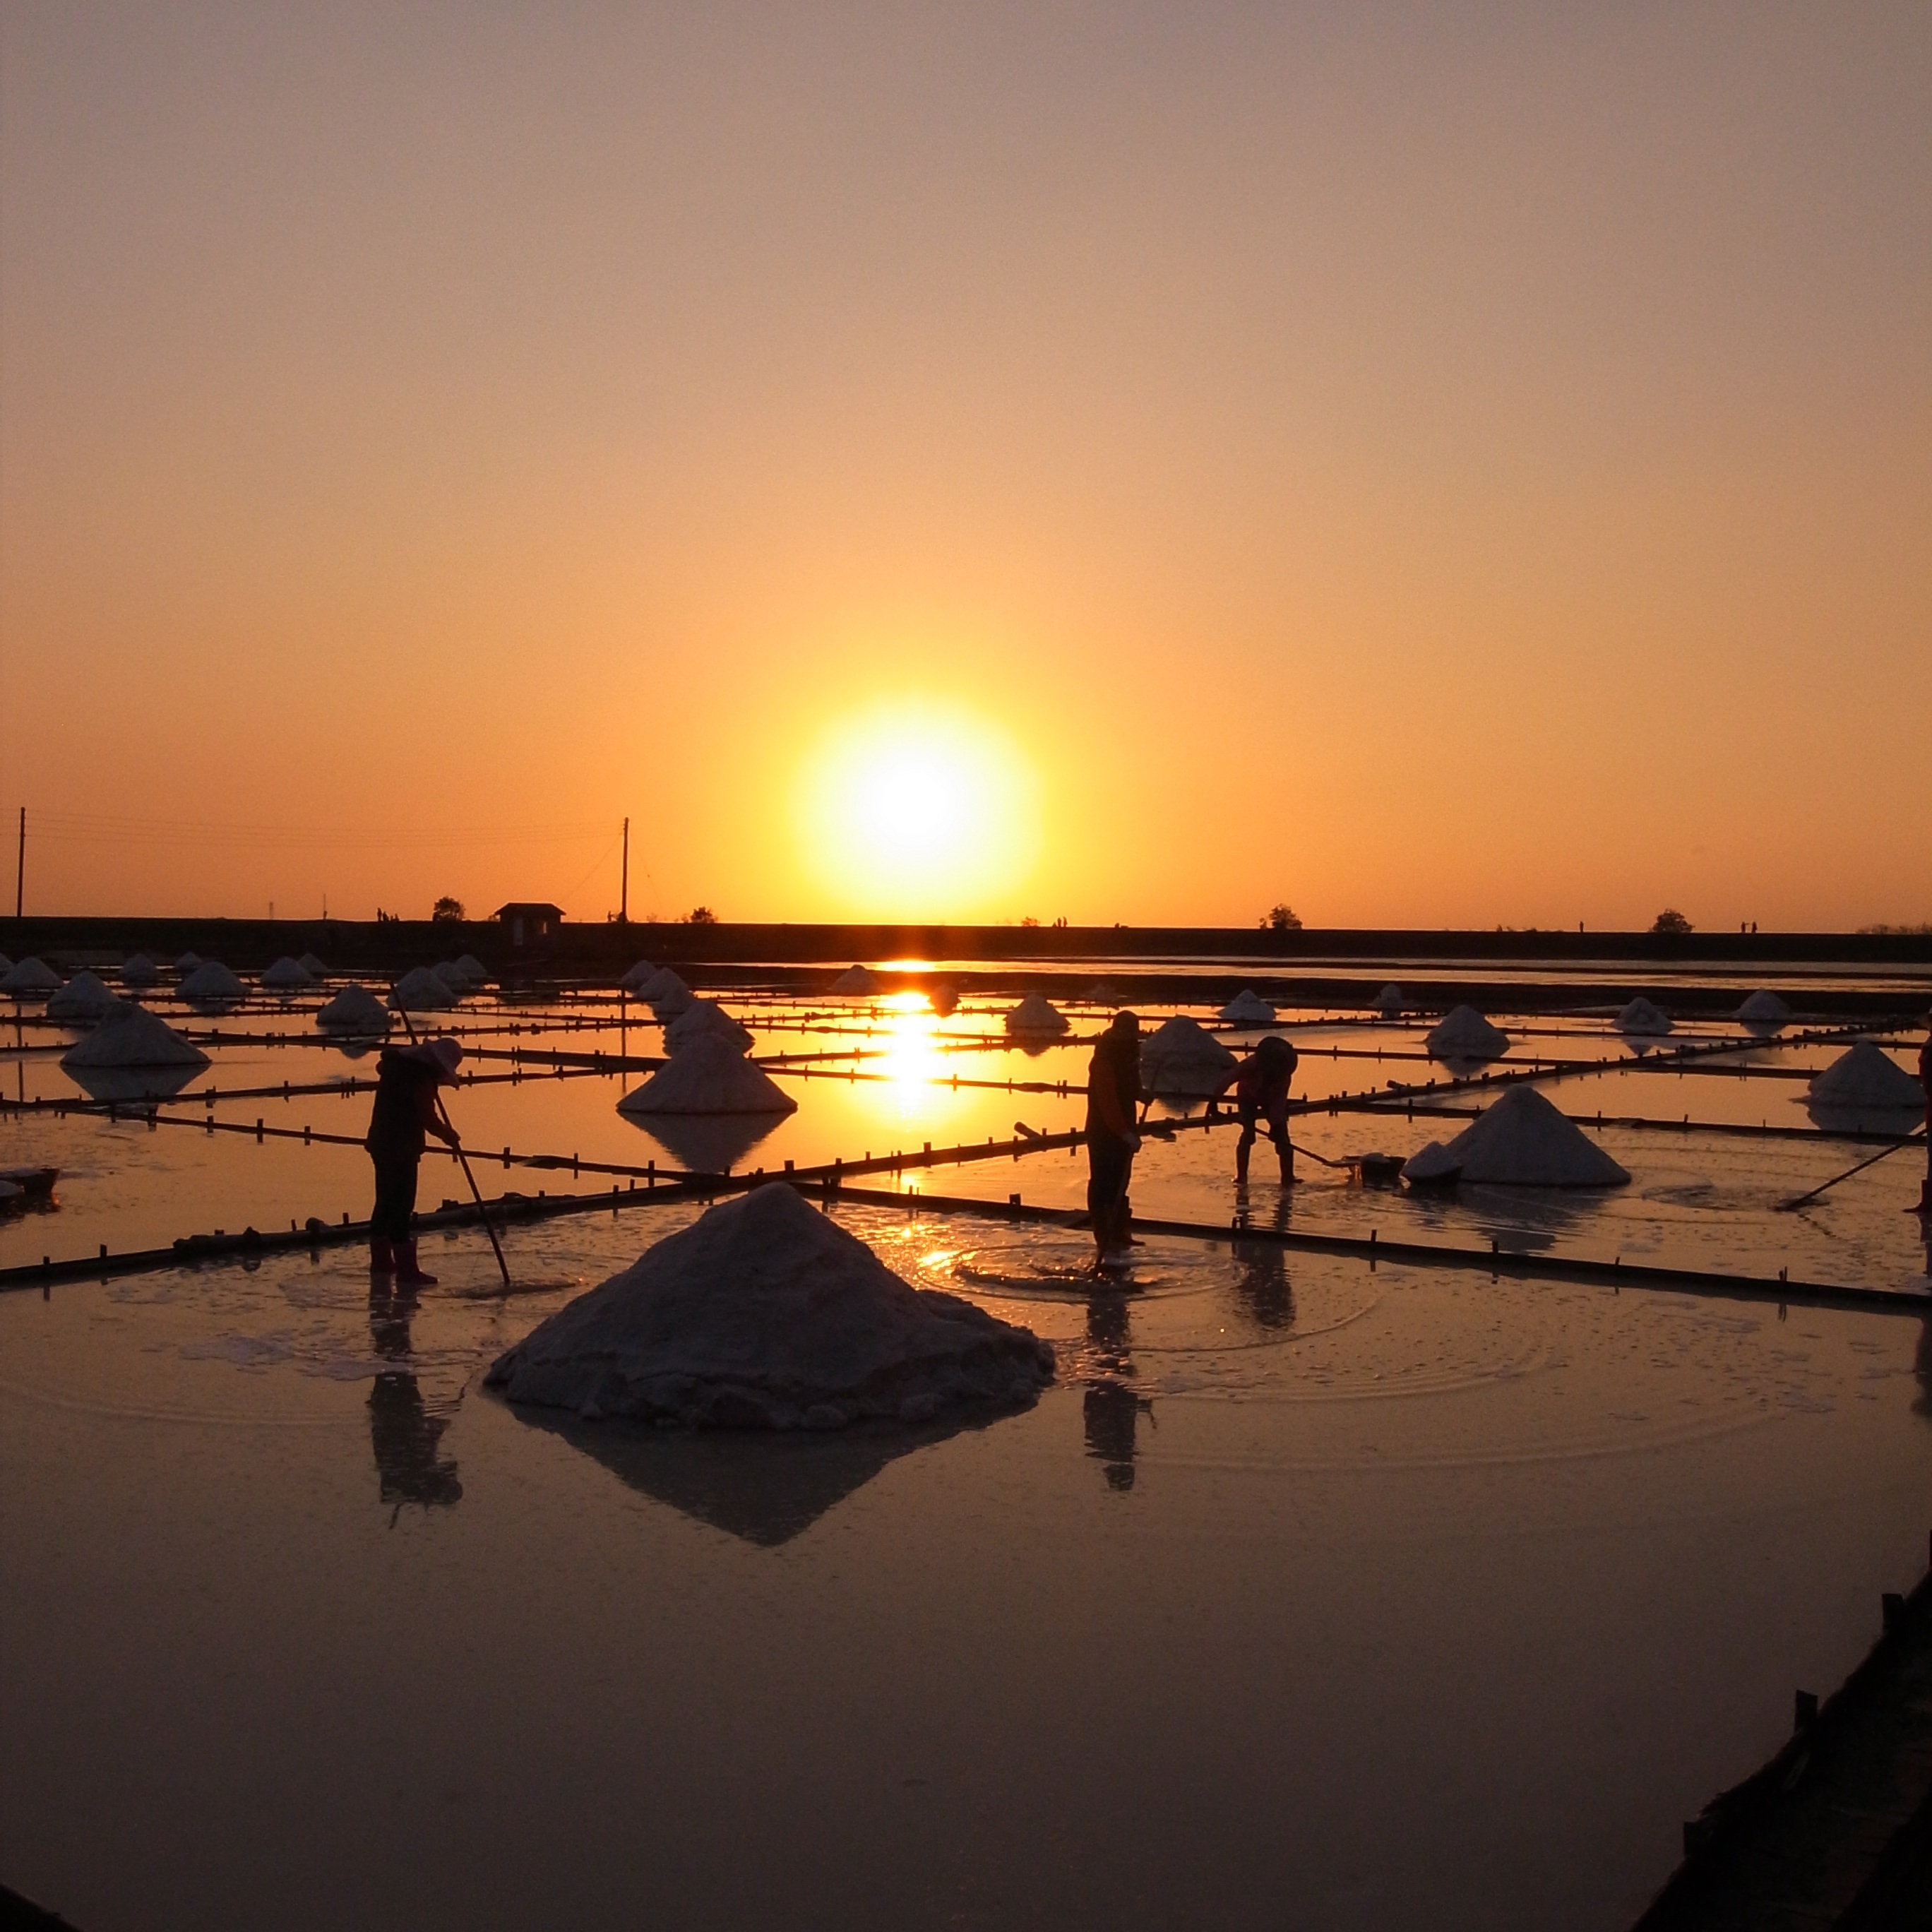
beach, sea, nature, horizon, sky, sun, sunrise, sunset, sunlight, morning, dawn, dusk, evening, reflection, bay, afterglow, salt pan